Jane Weld

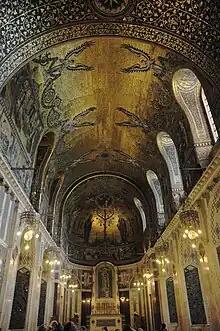
Westminster Cathedral's Lady Chapel

After her second marriage to a London Anglican lawyer, John Frederic Winterbottom, she lived in Westminster. Wiseman became her friend and she became a source of money for his ideas, and after he died in 1865 she transferred her loyalty to Henry Edward Manning. When Winterbottom died she had a memorial chapel built for him at St Thomas' church in East Woodhay. The design may be by Pugin who was her favourite architect. She was involved with the plans for Westminster Cathedral and the building of the Lady Chapel was funded by Weld in memory of her son Gordon Samuel Weld who had been born in 1829 and who died in 1863. The cost was £11,000.